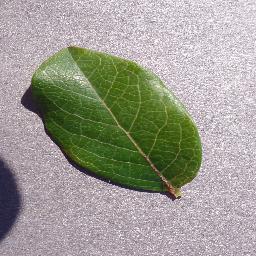
Label: Blueberry___healthy